Olle Hellbom

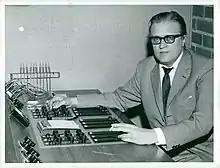

Nils Olof "Olle" Hellbom (8 October 1925 – 5 June 1982) was a Swedish film director, producer, and screenwriter. He is most famous for directing films based on novels by Astrid Lindgren. His 1960 film "Alla vi barn i Bullerbyn" was entered into the 2nd Moscow International Film Festival. In 1978 at the 14th Guldbagge Awards he won the award for Best Director for his film "The Brothers Lionheart".